2017 G20 Hamburg summit

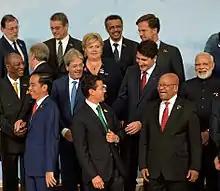
Leaders having chat at the photo-session

All agreed to continue regulating financial markets and to combat financing terrorism and tax evasion. Trade was intensely discussed and participants agreed to keep markets open and combat protectionism and unfair trade practises. The USA took a special stand as Trump supports protectionism. Participants agreed to a G20-Africa-Partnership and passed a special paper about the relationships to the African nations. In a joint statement, G20 leaders vowed to take steps to prevent the internet from being used to spread propaganda. Modi indirectly targeted Pakistan (which is not a member of G20) by naming terrorist organisations that operate from its soil and saying that the groups all share the same ideology and purpose – of spreading hate and killing people. Indonesian President Joko Widodo urged member states to unite to fight against terrorism and emphasized on preventive as well as de-radicalization programs.